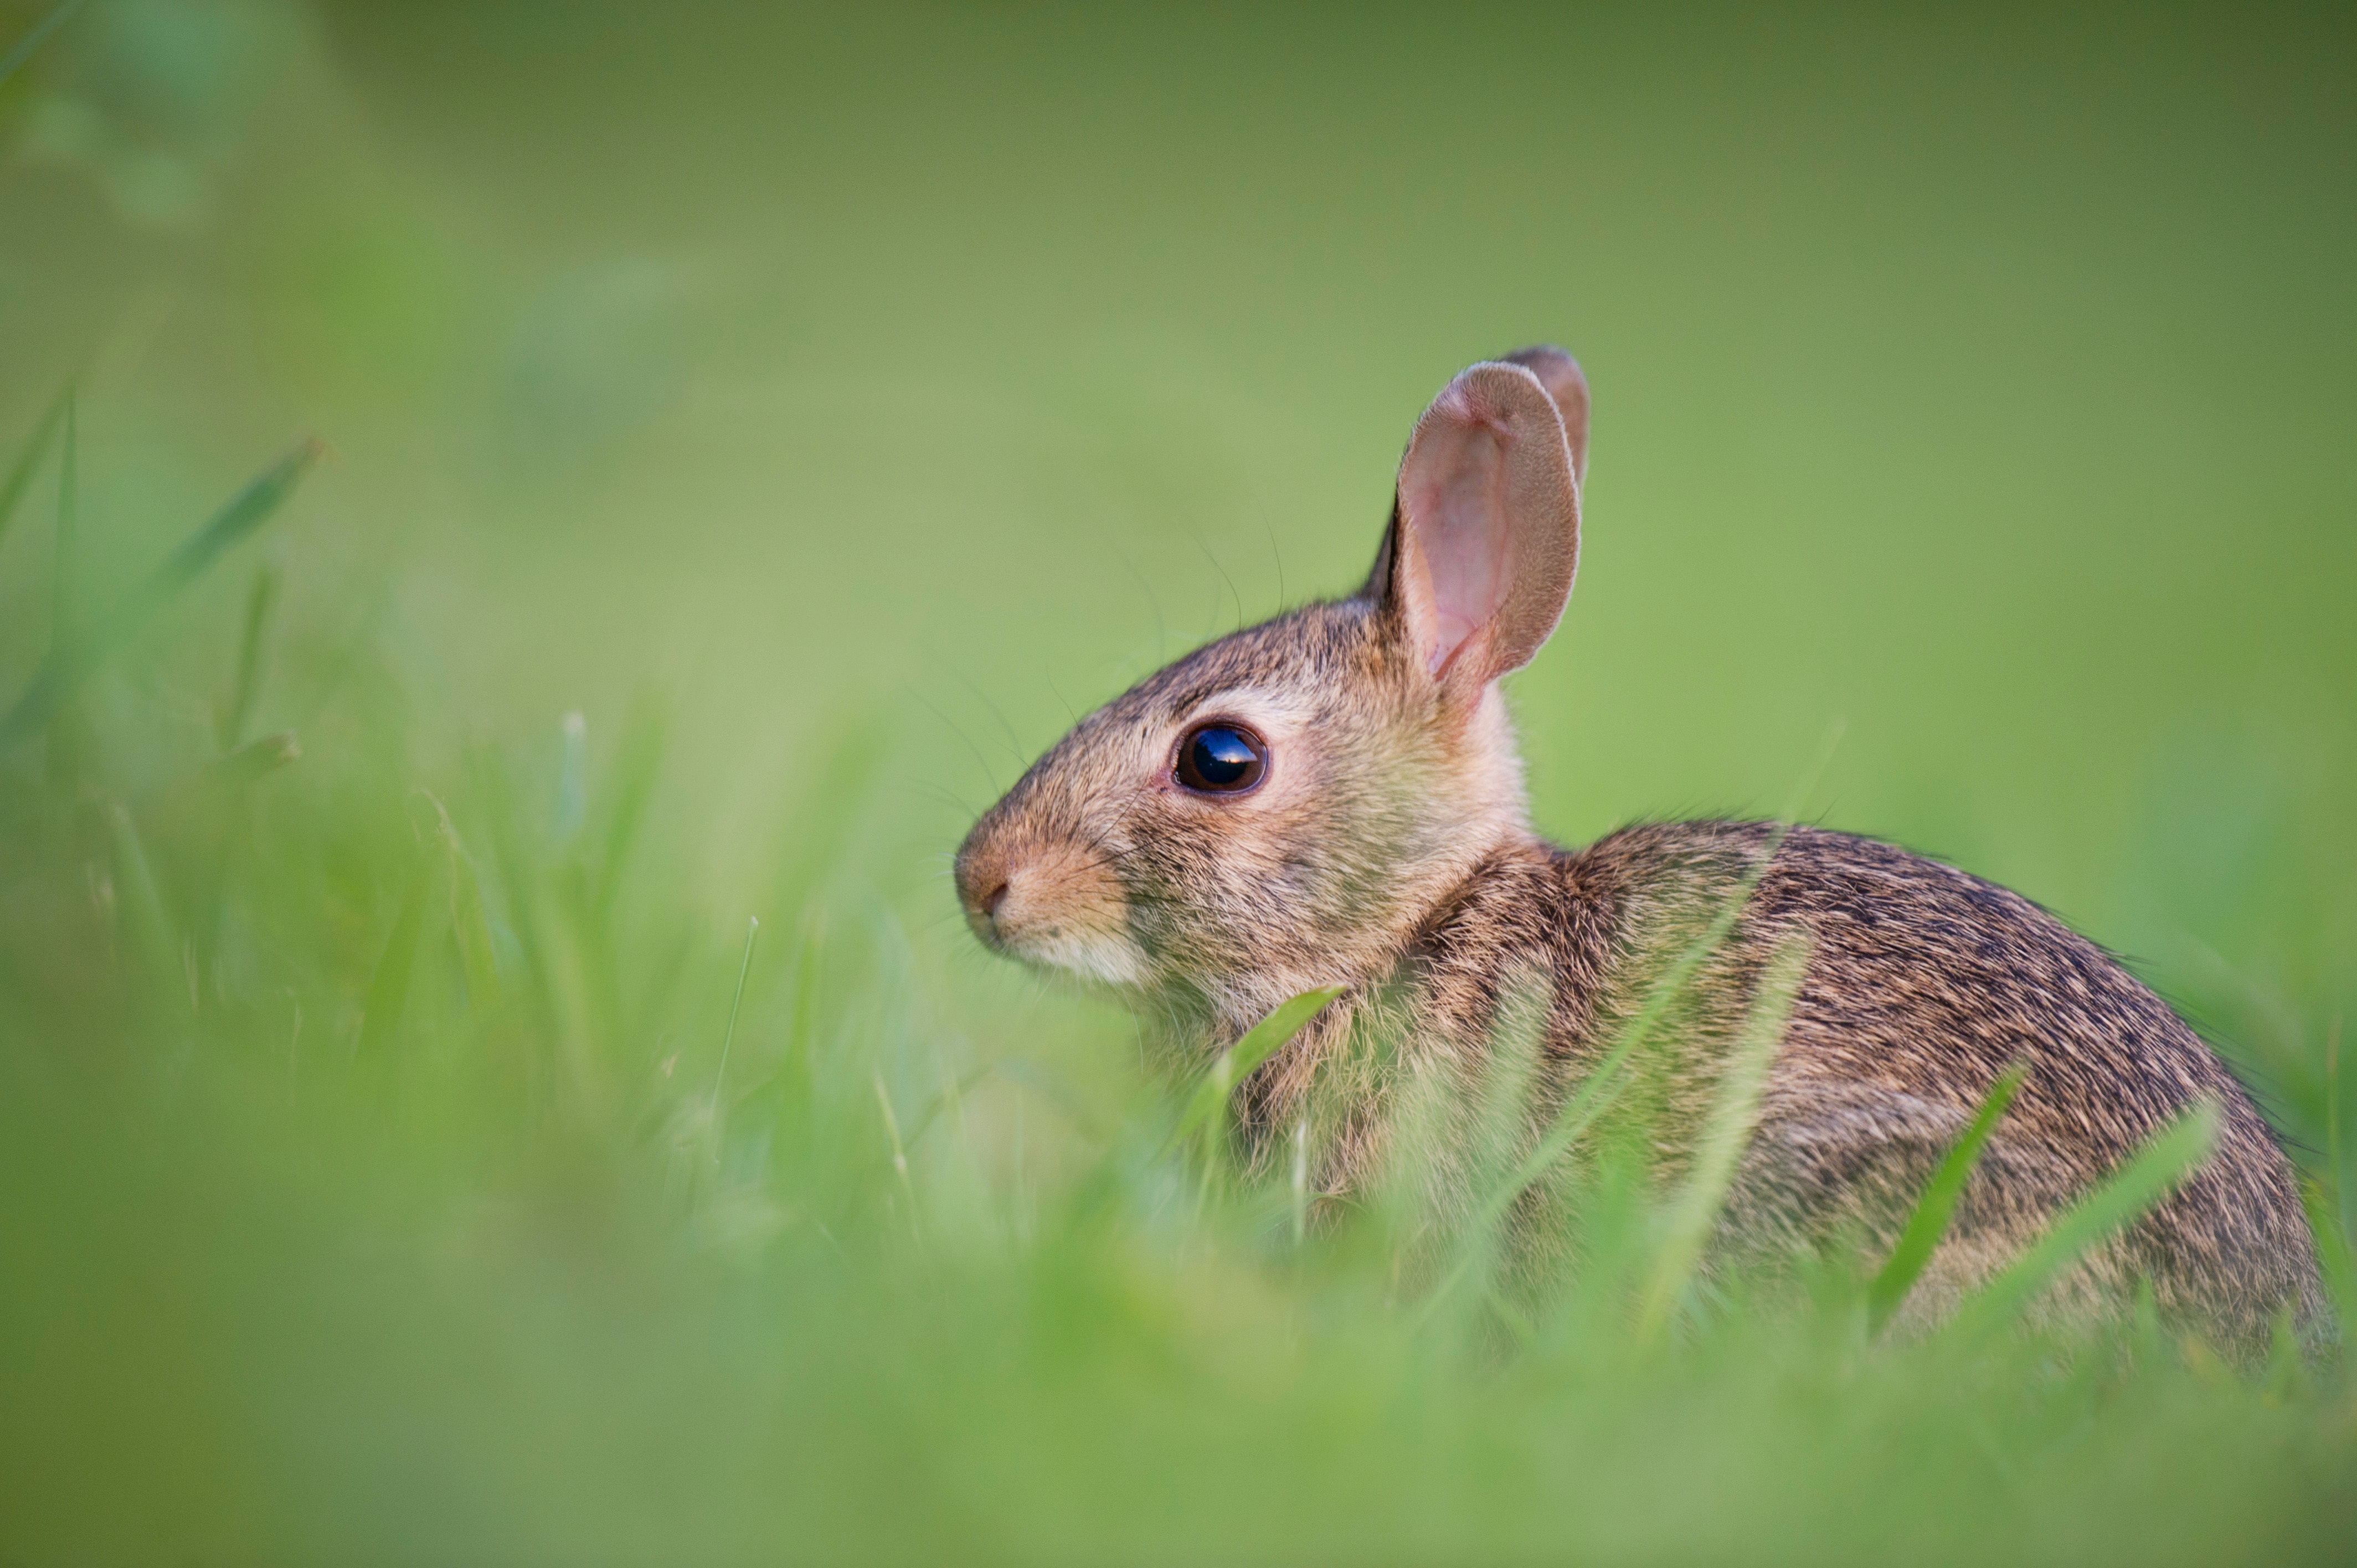
nature, grass, wildlife, pet, fur, green, mammal, squirrel, rodent, fauna, rabbit, hare, close up, whiskers, vertebrate, bunny, macro photography, rabits and hares